Charles Haynes Haswell

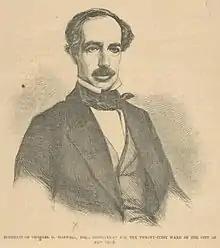
Charles Haynes Haswell in the late 1850s as representative to the New York City Common Council

Following his separation from the Navy in the early 1850s, Haswell returned to New York, where he started work in the private sector, designing numerous commercial ships. He served as a consulting engineer for the Board of Health, the Quarantine Commission, the Board of Estimate and Apportionment, and for the Board of Public Improvements, being much sought on questions of the suitability of the uncertain geological structure underlying New York City for establishing firm foundations for the city's growing skyscrapers.